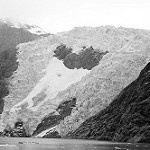
Label: B & W